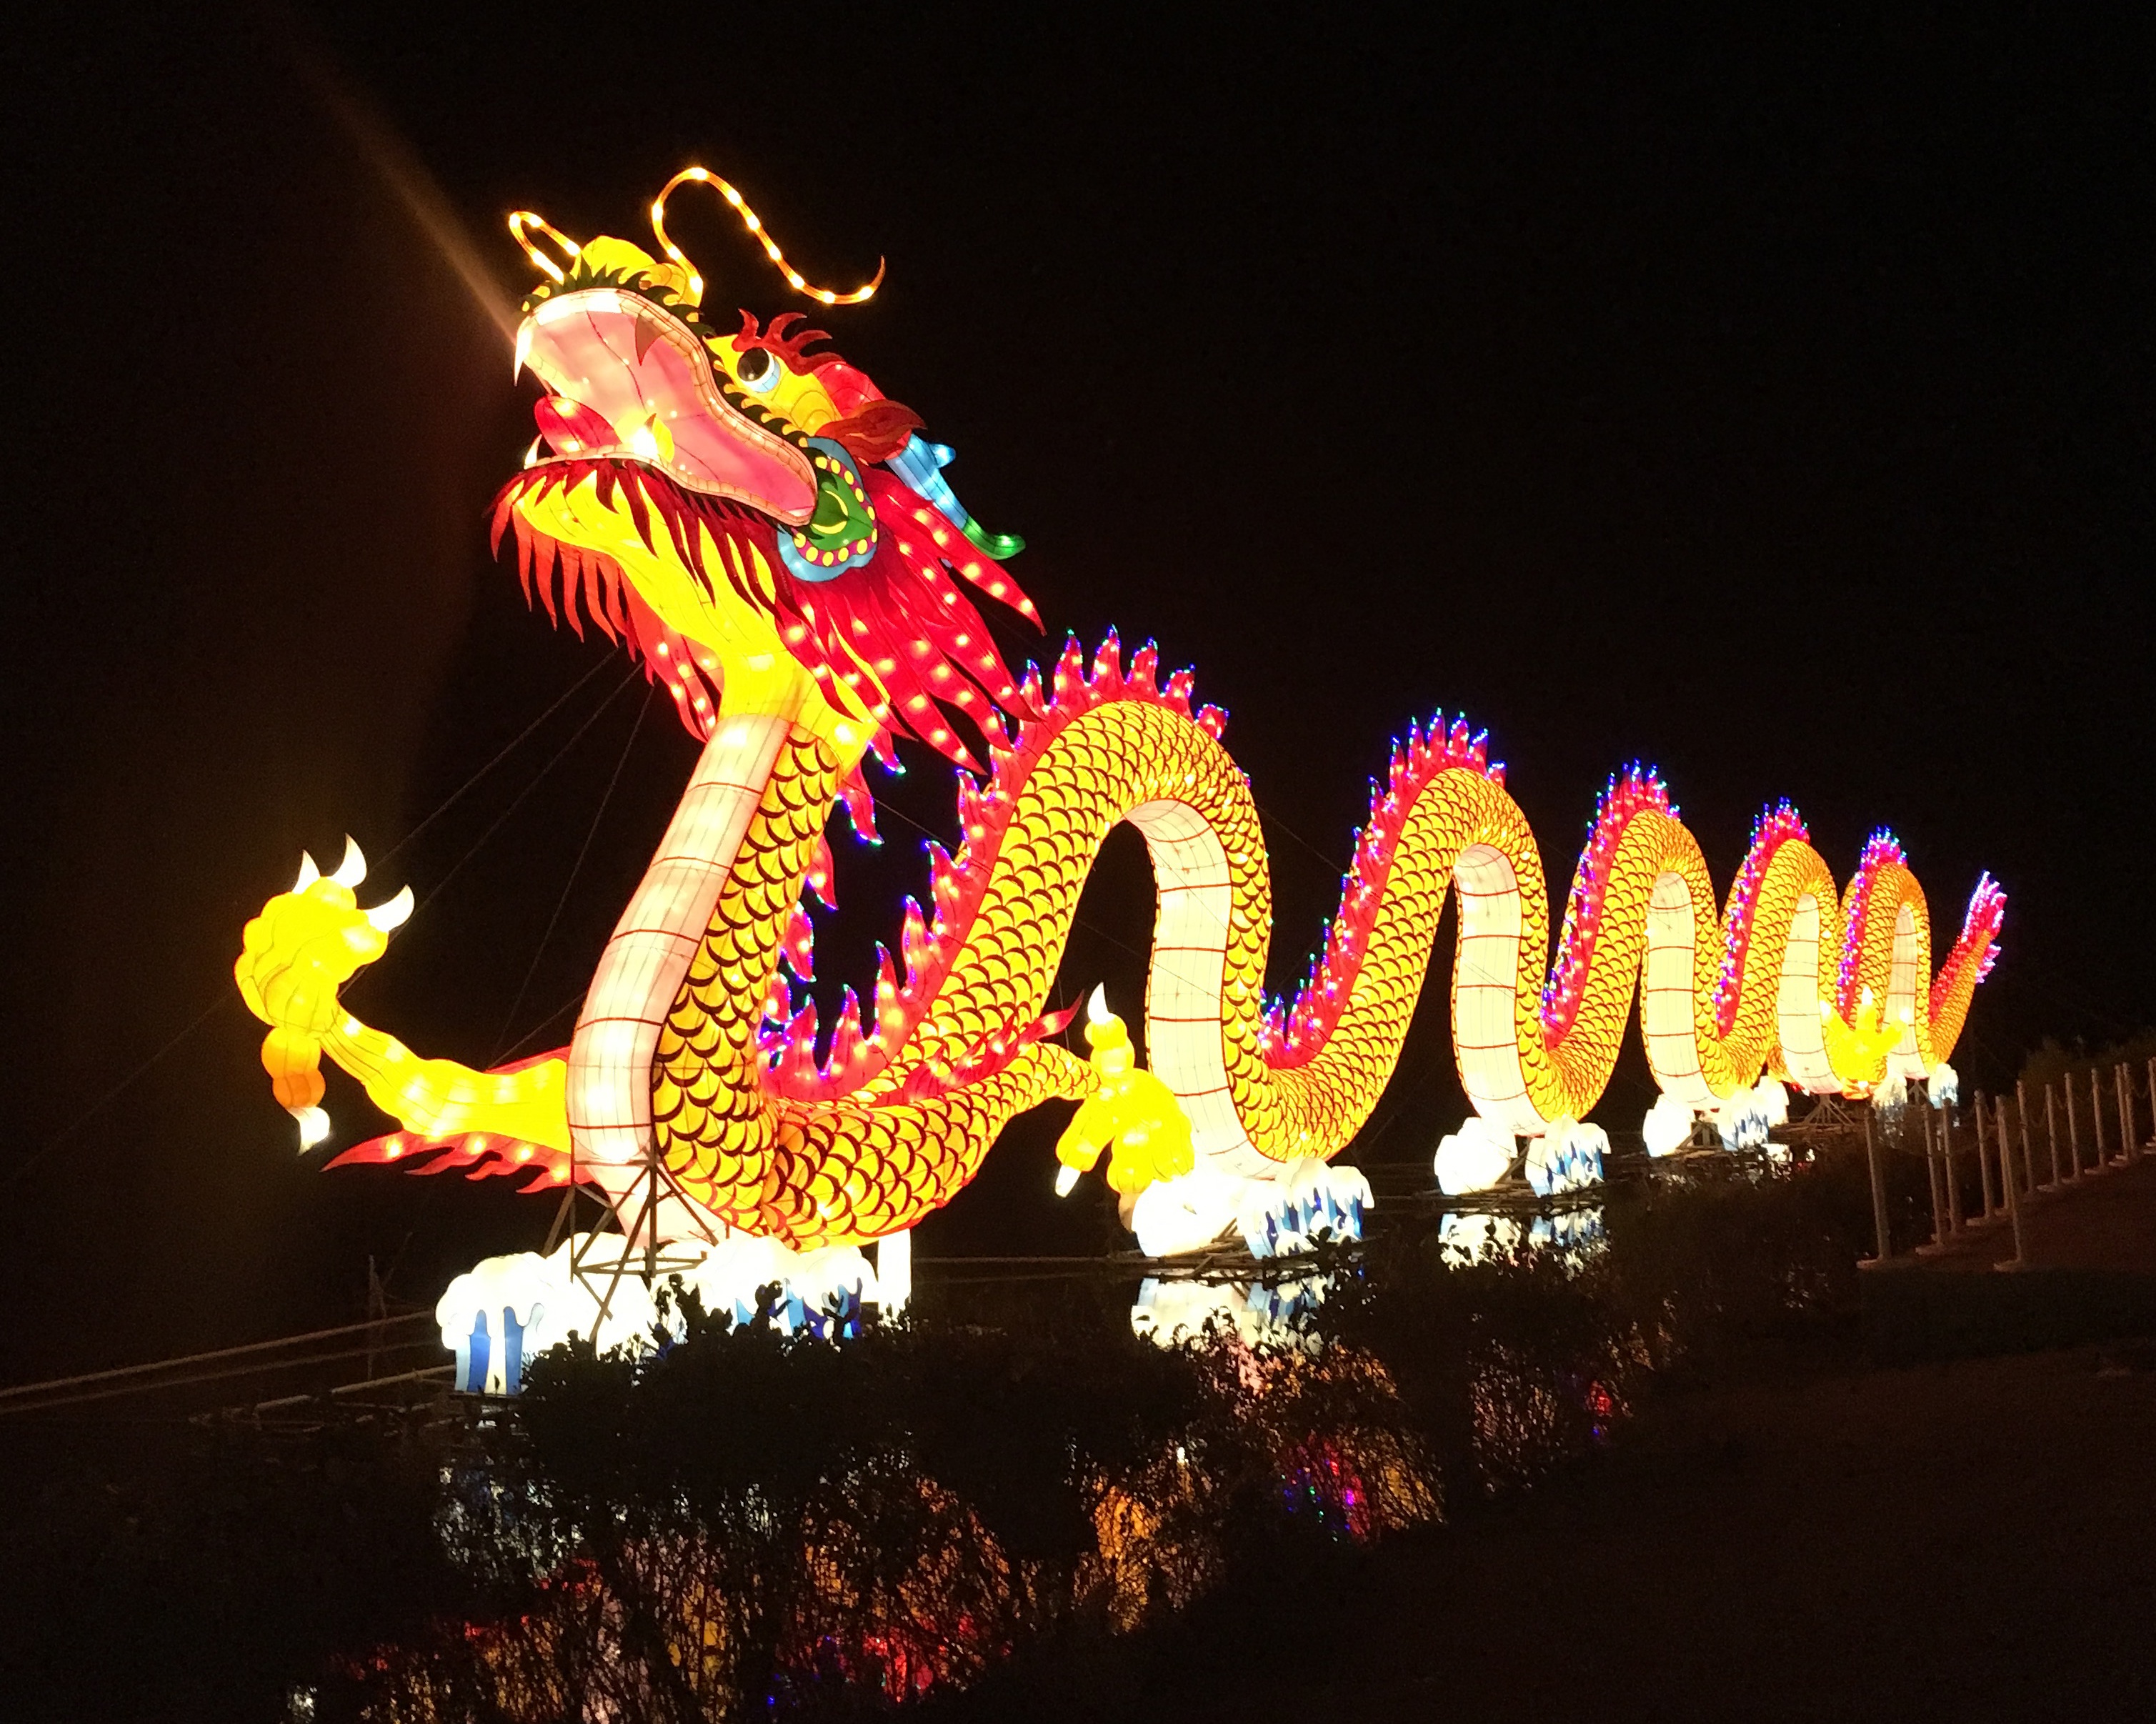
night, holiday, christmas decoration, event, christmas lights, mid autumn festival, chinese new year